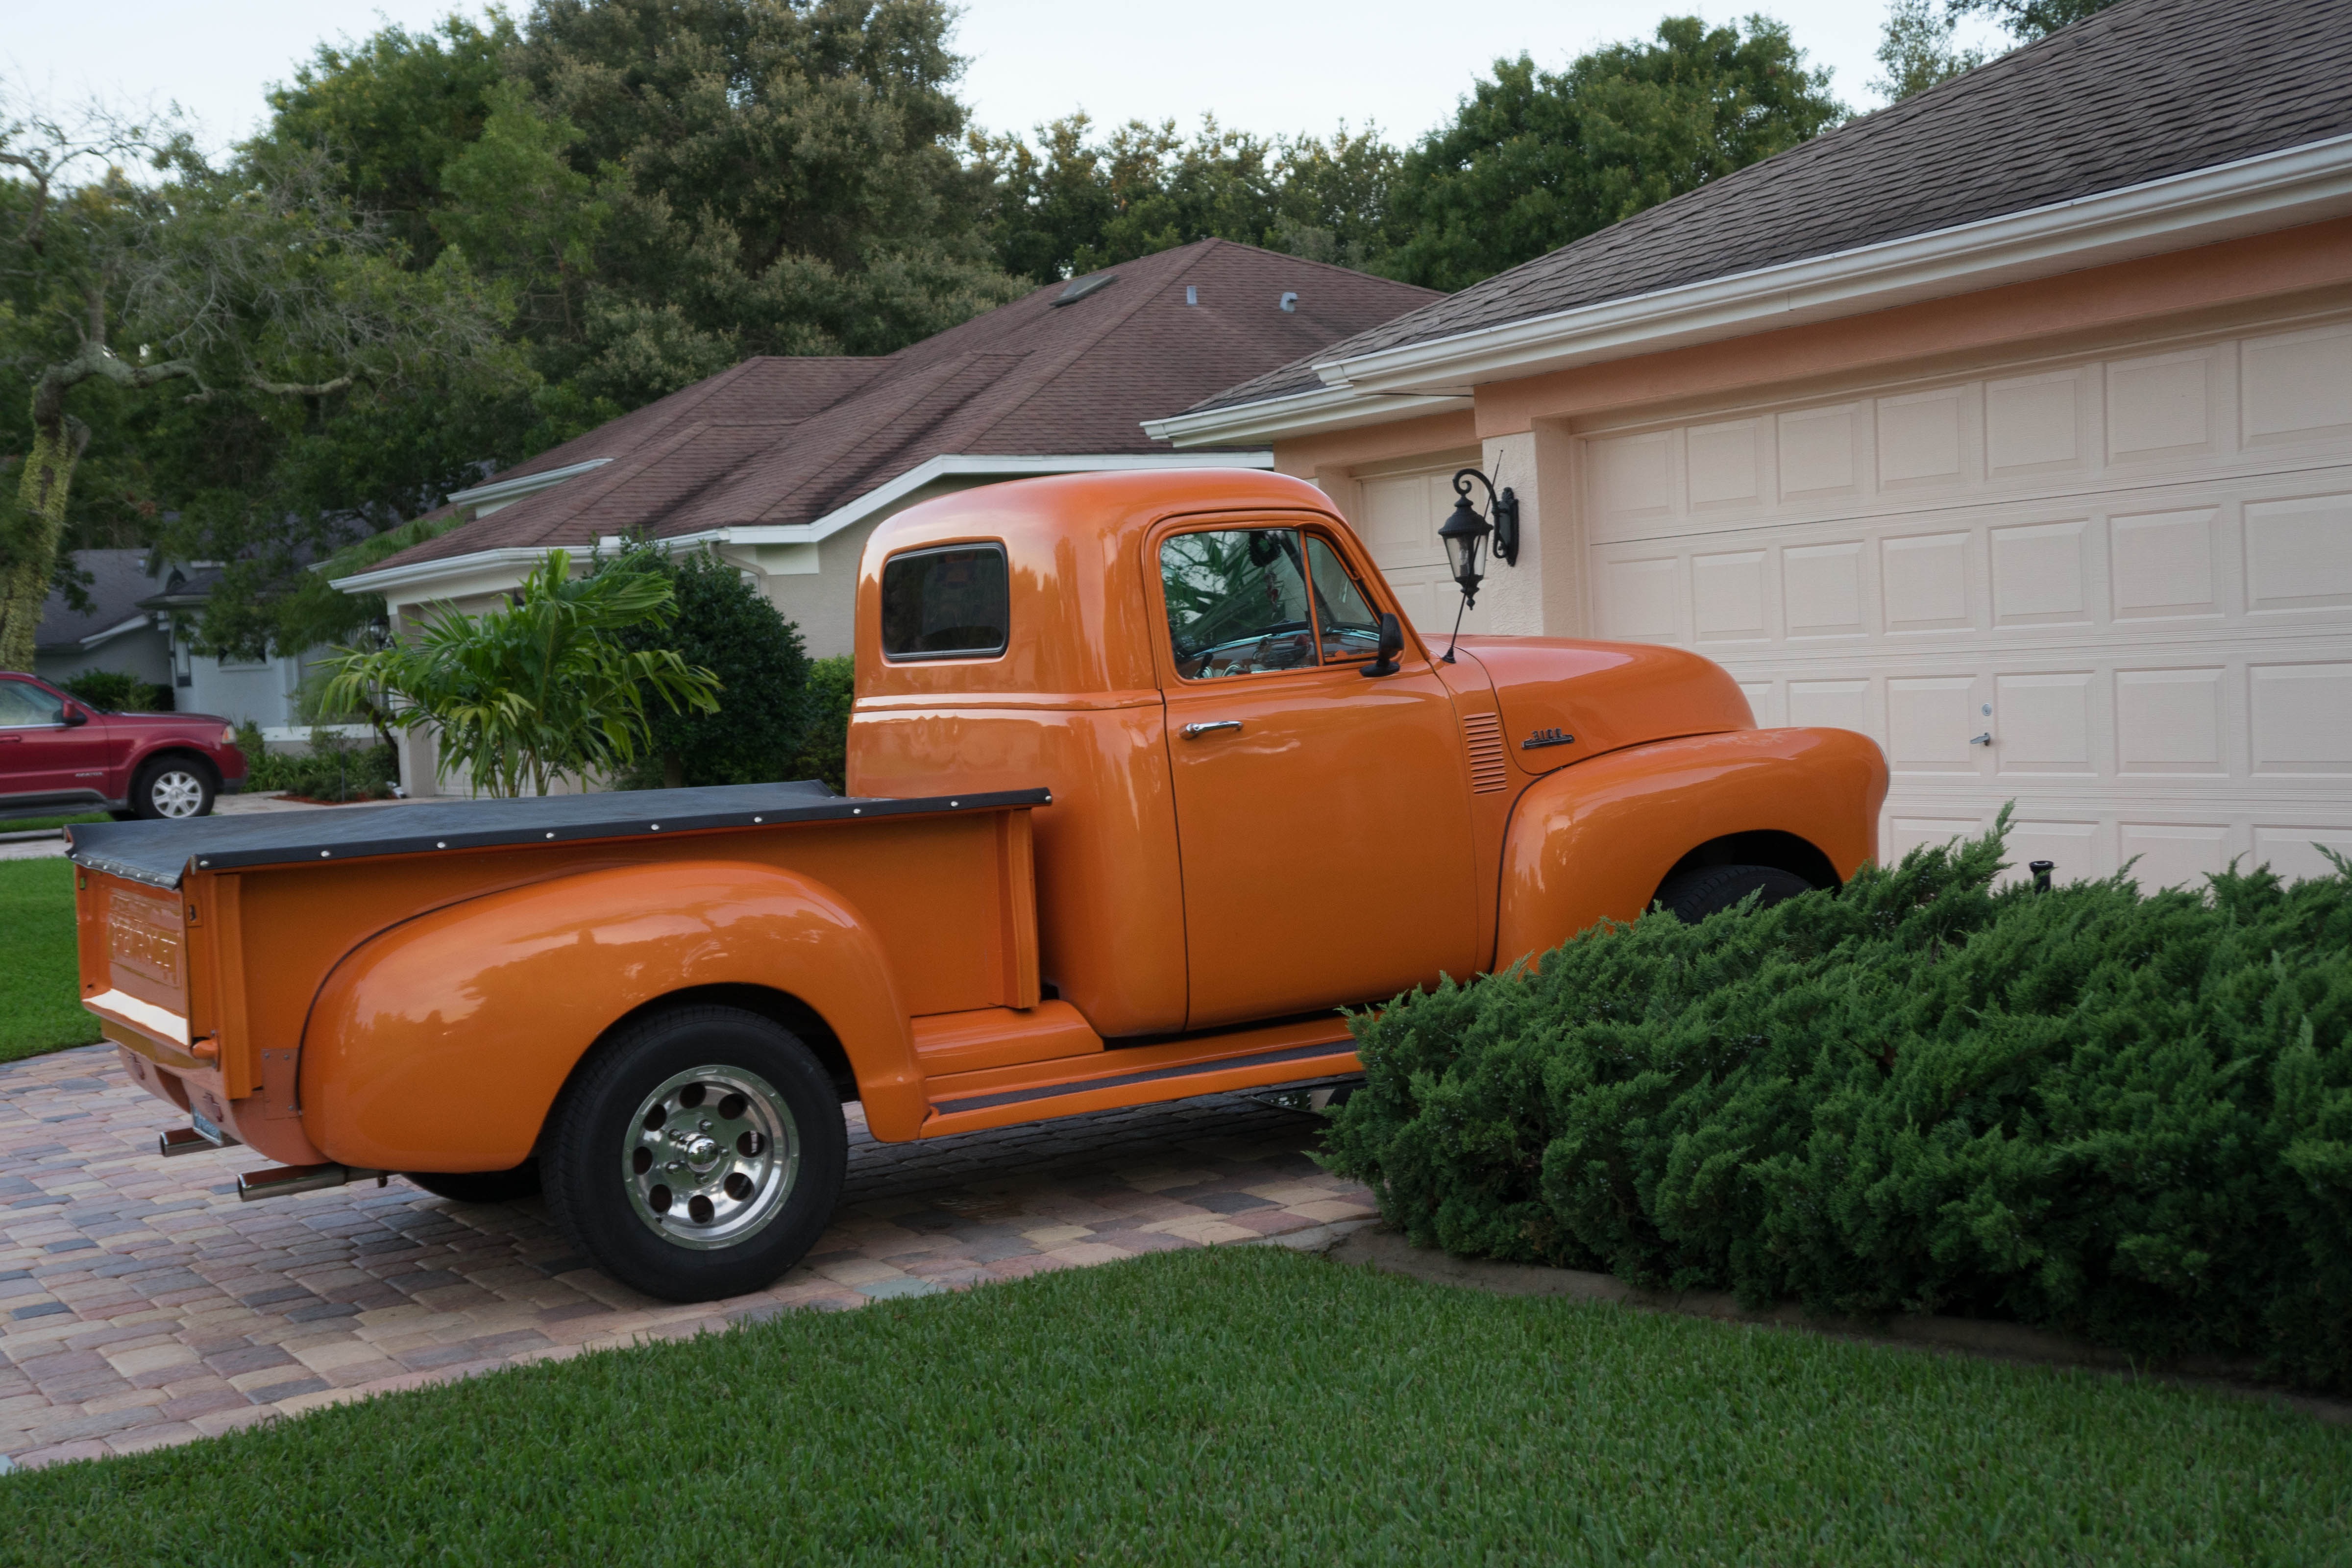
car, antique, old, transportation, orange, truck, vehicle, side view, motor vehicle, bumper, classic, chevrolet, general, funky, pickup truck, land vehicle, mode of transport, automobile make, automotive exterior, pick up truck